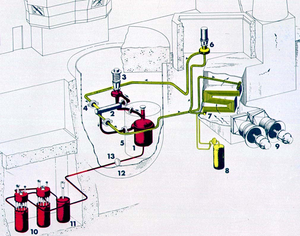
Le Réacteur Expérimental à Sels Fondus était un réacteur nucléaire expérimental à sels fondus d'une puissance de 7,4 MW construit au Laboratoire national d'Oak Ridge, au Etats-Unis, en 1964. Il a divergé en 1965 et a été exploité jusqu'en 1969.